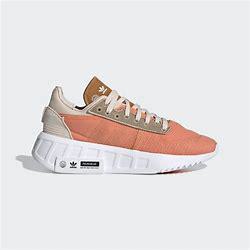
Brand: Adidas
Model: Geodiver Primeblue